Hebrides

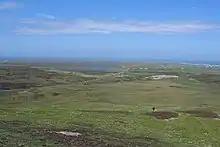
The open landscapes of Benbecula

Heather moor containing ling, bell heather, cross-leaved heath, bog myrtle and fescues is abundant and there is a diversity of Arctic and alpine plants including Alpine pearlwort and mossy cyphal.